Ongjin Bay Important Bird Area

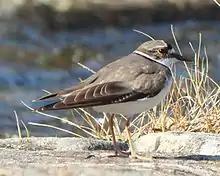
The bay is an important staging site for long-billed plovers

The Ongjin Bay Important Bird Area(옹진재두루미살이터) lies on the western coast of North Korea on the Yellow Sea, in Ongjin County, South Hwanghae. It comprises 3500 ha of wetlands, including rice paddies, and encompasses a 1000 ha protected area. It has been identified by BirdLife International as an Important Bird Area (IBA) because it supports significant populations of various birds, including swan geese, bean geese, greater white-fronted geese, Oriental storks, black-faced spoonbills, white-naped cranes, red-crowned cranes, long-billed plovers and Far Eastern curlews. It is threatened by aquacultural development.